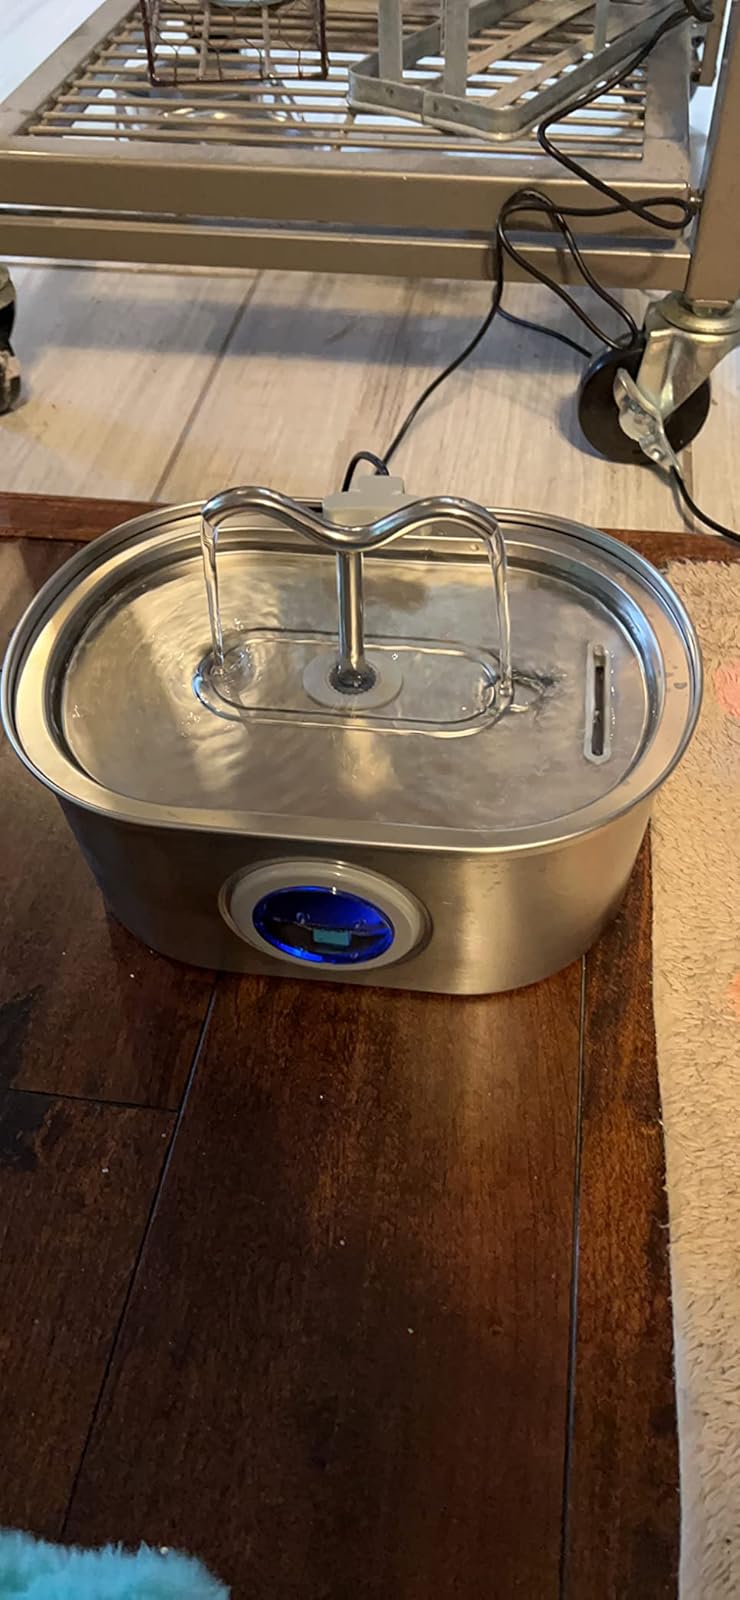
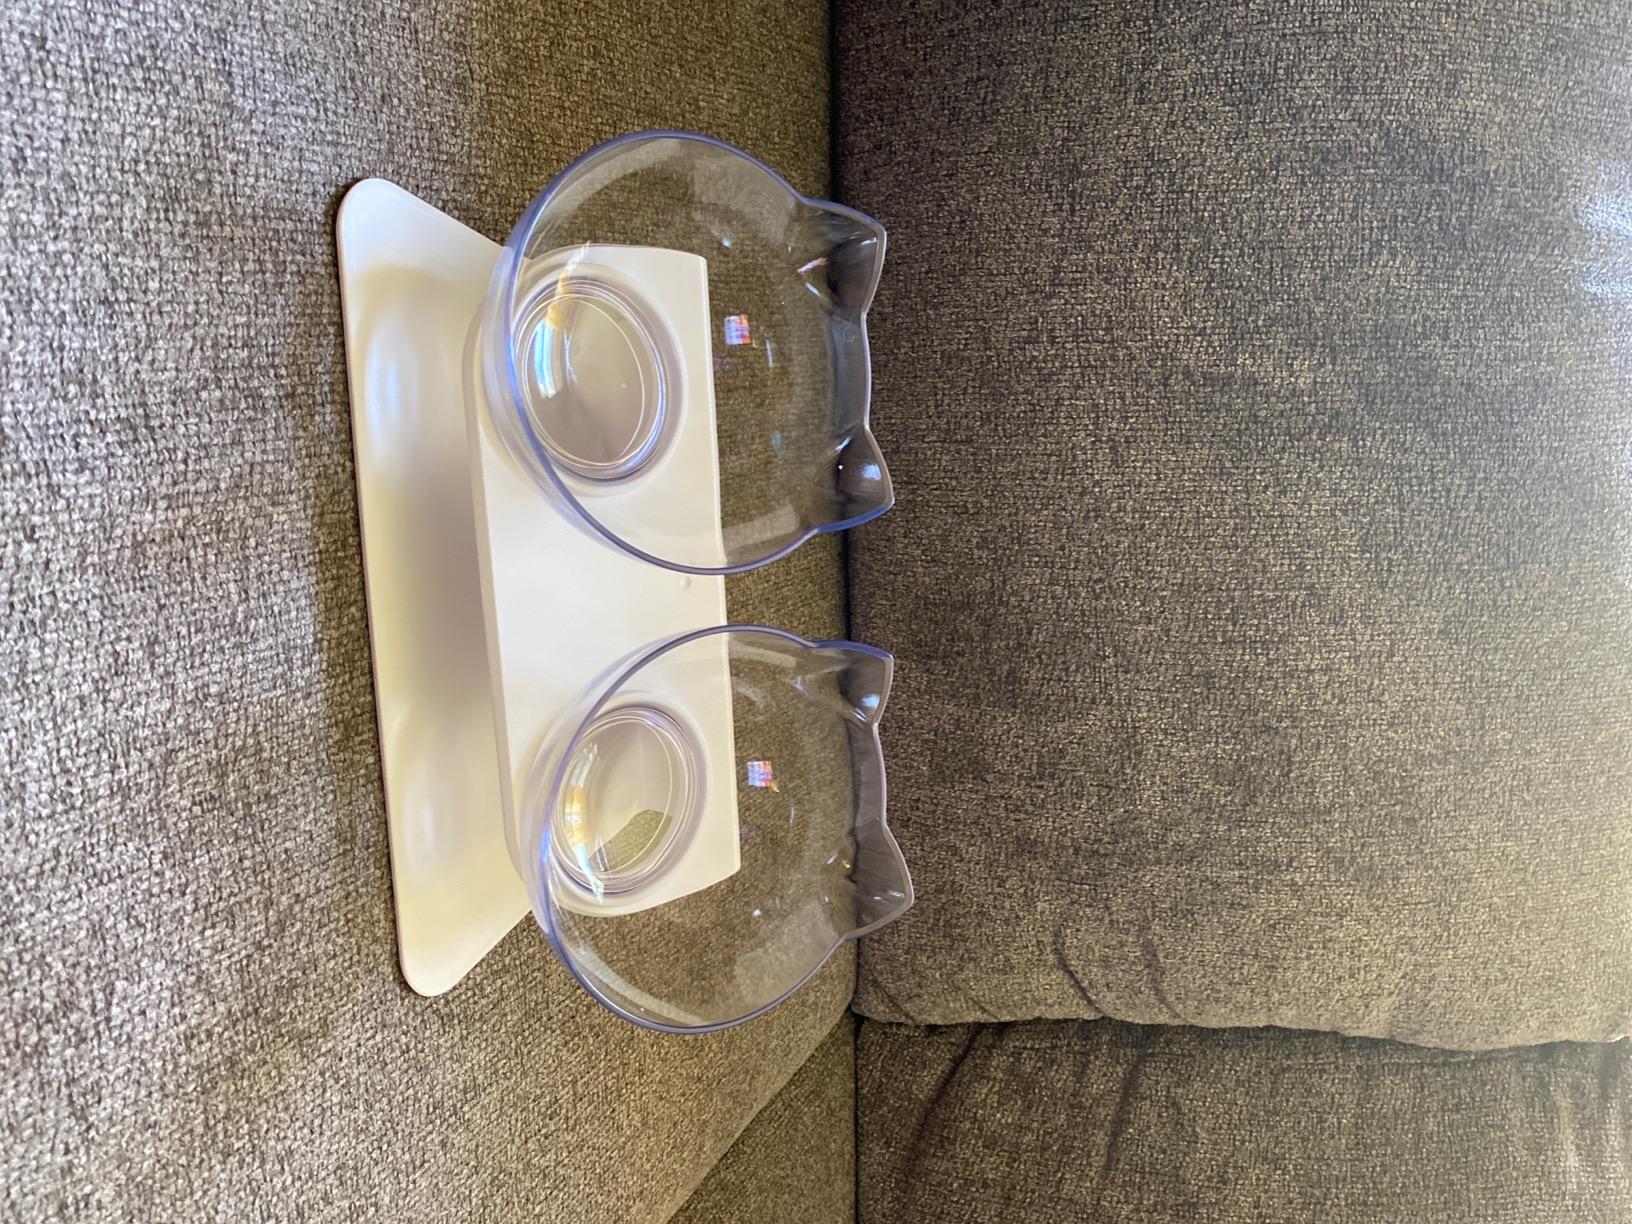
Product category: items_bowl
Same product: no